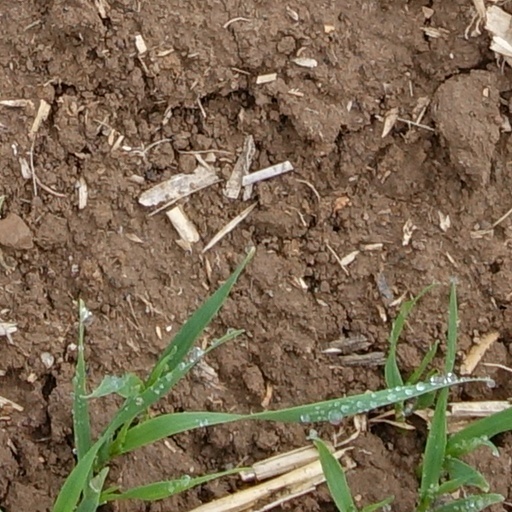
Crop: wheat